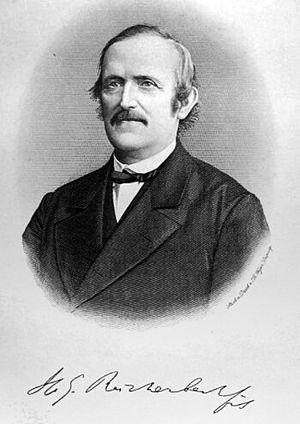
Eriaxis rigida est une espèce d'Orchidées endémique de la Nouvelle-Calédonie. Elle se présente comme une plante terrestre très raide à tige creuse. C'est la seule espèce du genre Eriaxis.